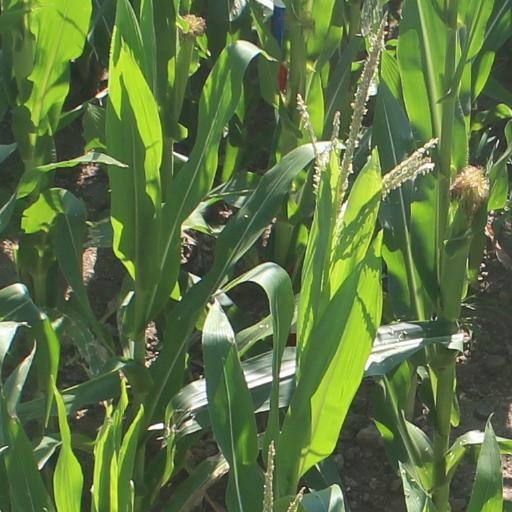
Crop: maize; corn